Dennis Specialist Vehicles

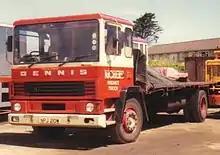
1981 Delta

In March 1972 Hestair made a successful takeover bid for Dennis Motor Holdings. It took effect in May 1972. With Dennis came 35 acres of sprawling red brick factory on the Guildford by-pass. Hestair announced it intended to sell surplus land.